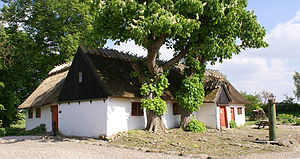
Gammel Lejre
Gammel Kongsgaard fra omkring 1700 ligger midt i Gammel Lejre
Gammel Kongsgaard, stuehus m.m. fra tidligere firelænget gård fra omkring 1700. Indgår som del af Lejre Museum, Gammel Lejre, Lejre, Danmark
Gammel Lejre er en landsby i Lejre Kommune, ca. 1,5 km nord for stationsbyen Lejre.